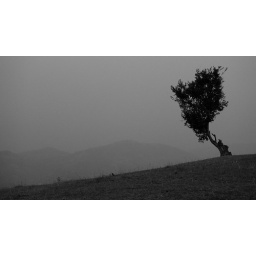
The summit of a hill in Dhulikhel, Nepal, is home to a solitary tree.